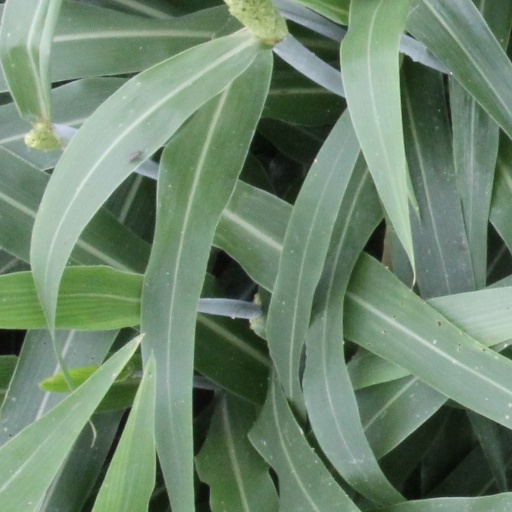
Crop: sorghum